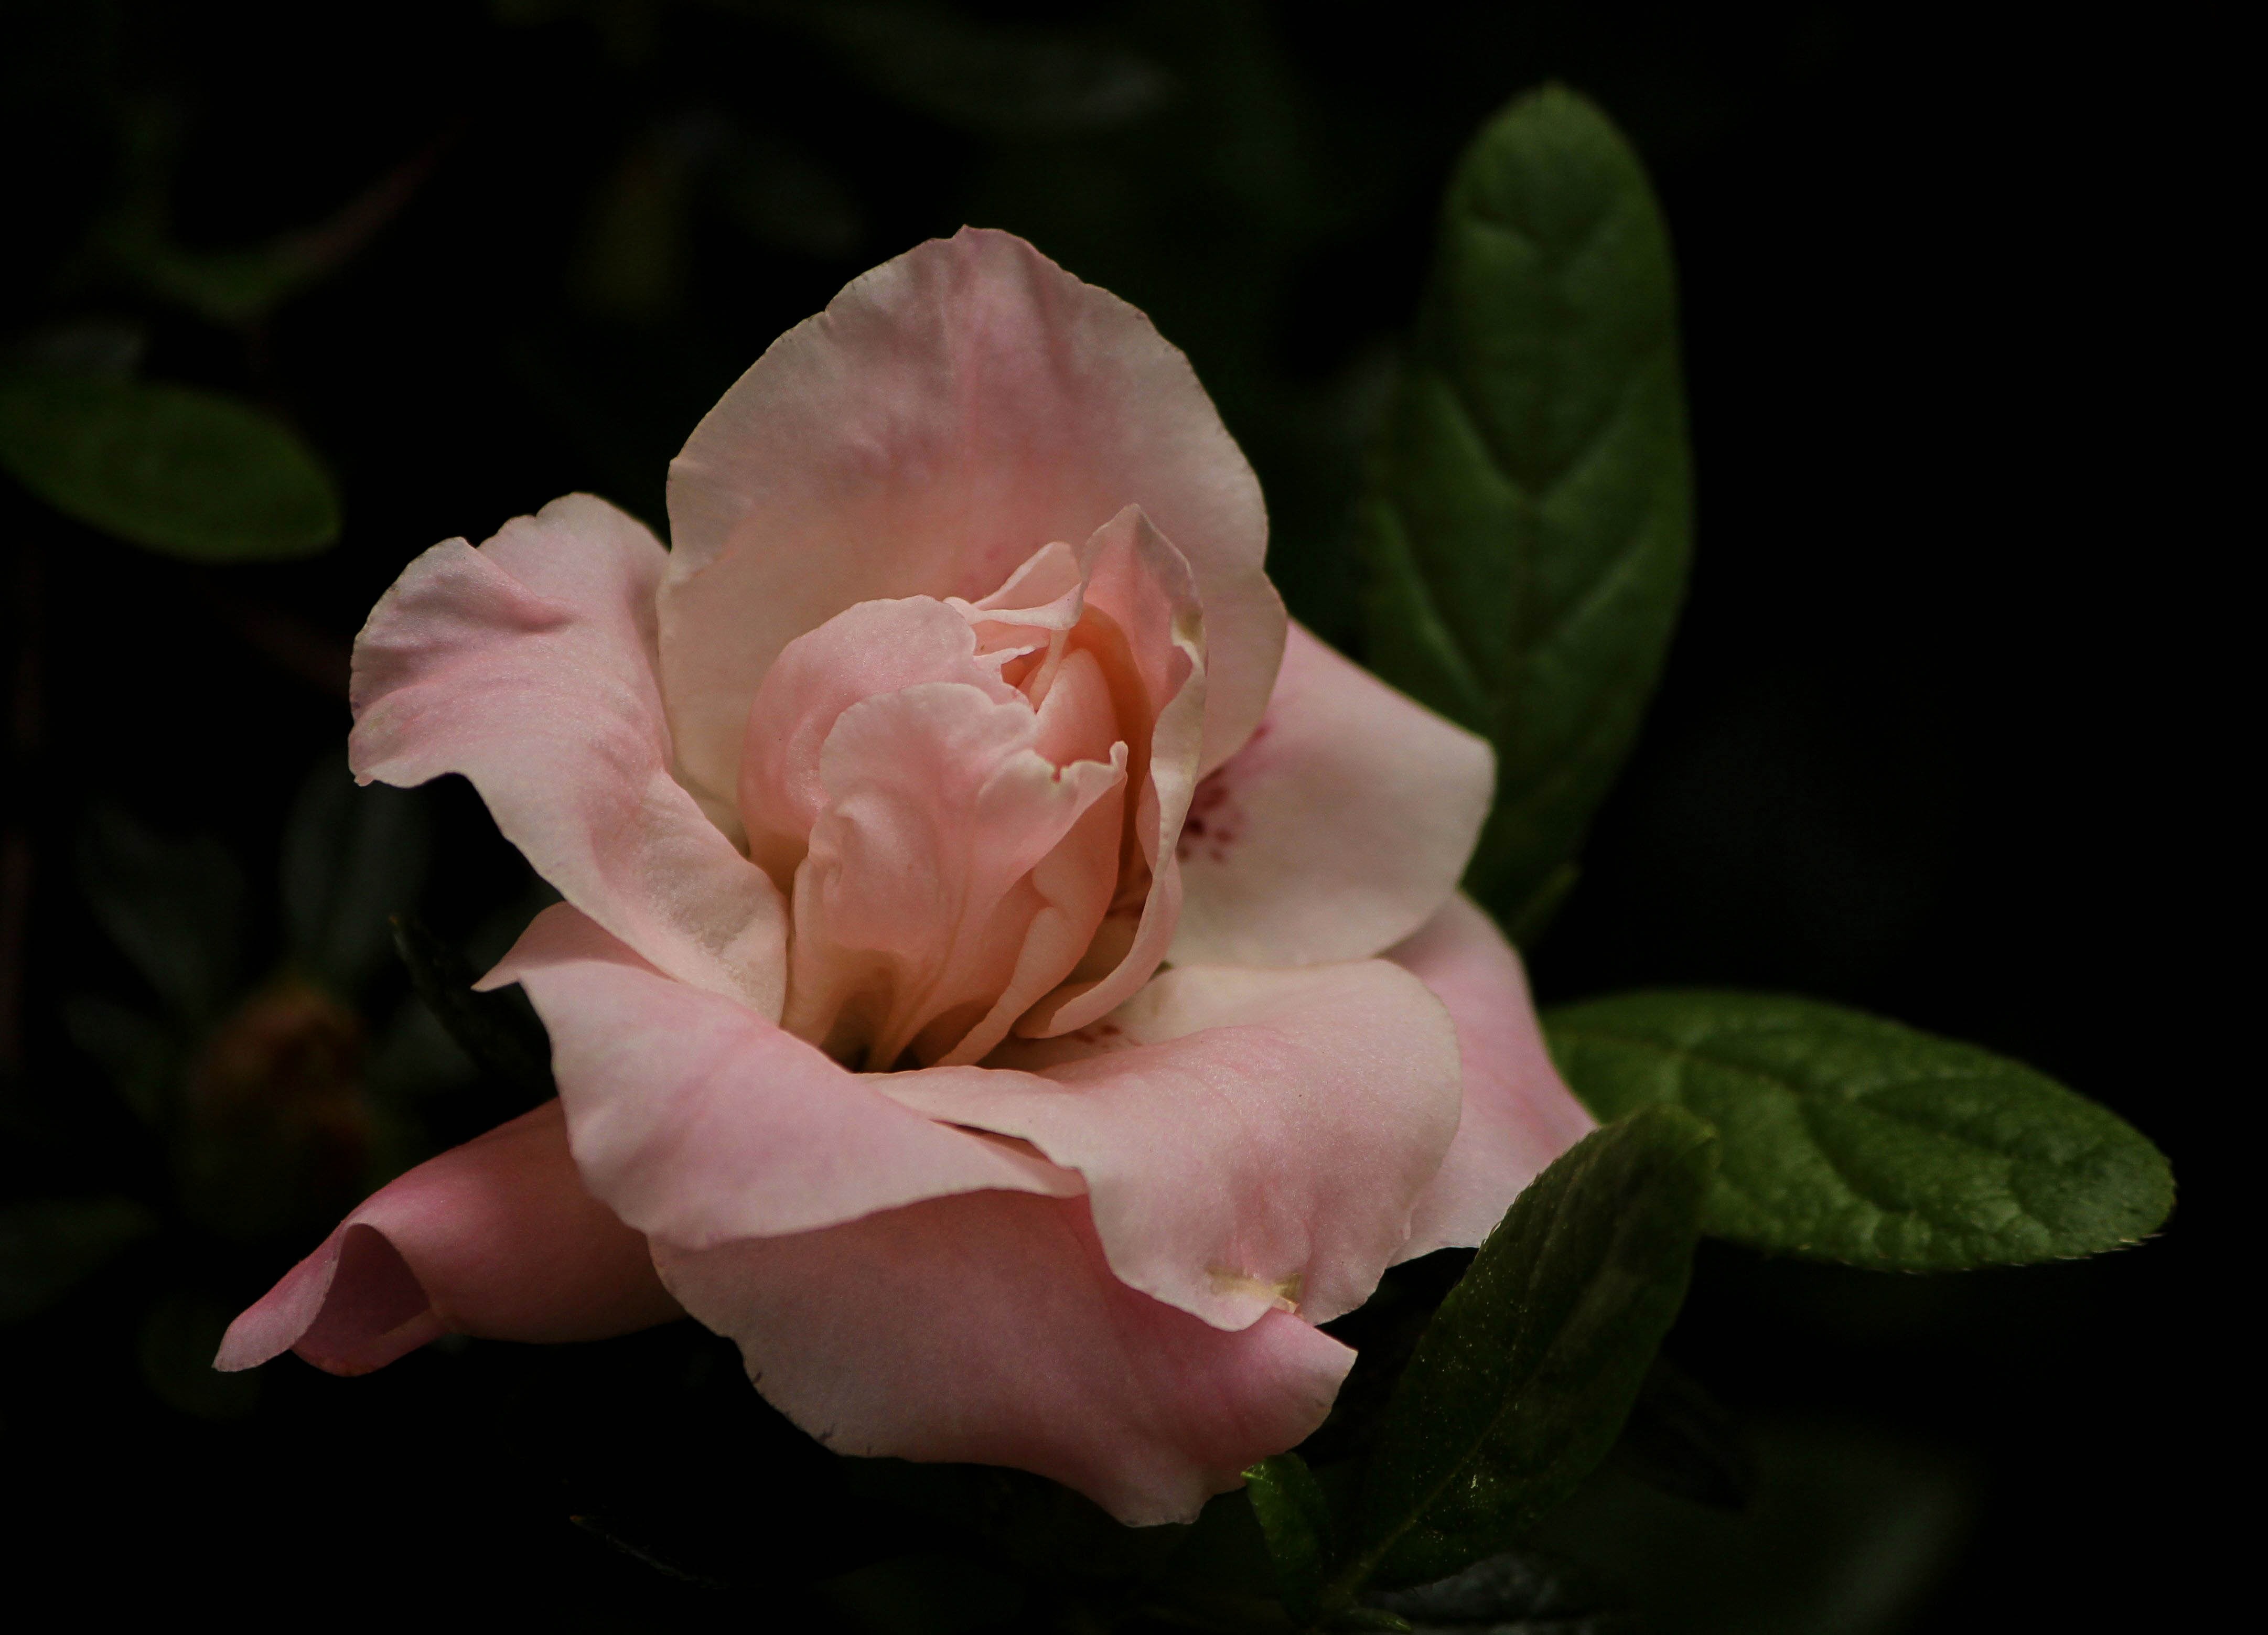
blossom, plant, stem, leaf, flower, petal, bloom, floral, environment, rose, herb, natural, botany, agriculture, pink, flora, botanical, wildflower, close up, outdoors, vegetation, shrub, horticulture, organic, macro photography, flowering plant, garden roses, rose family, flower bud, land plant, rose order, pink azalea